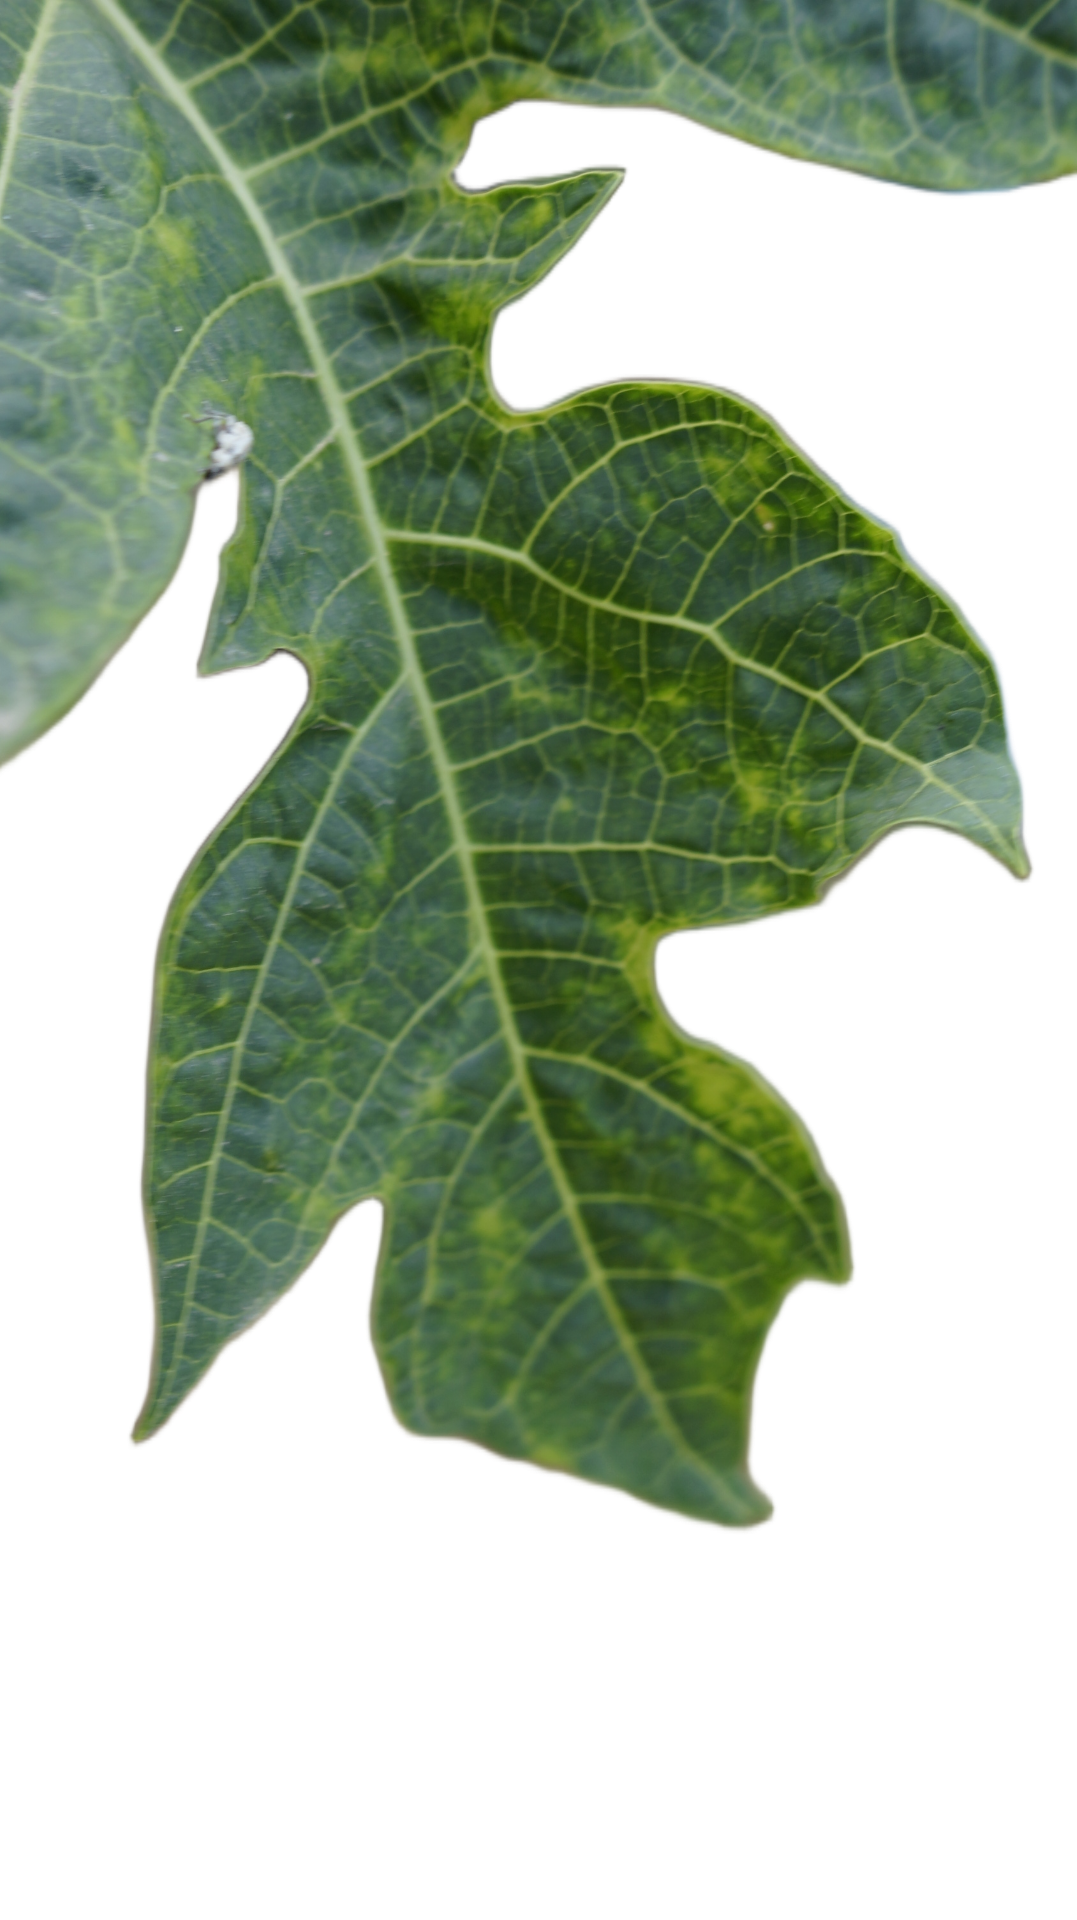
Crop: Papaya
Label: Curled_Yellow_Spot